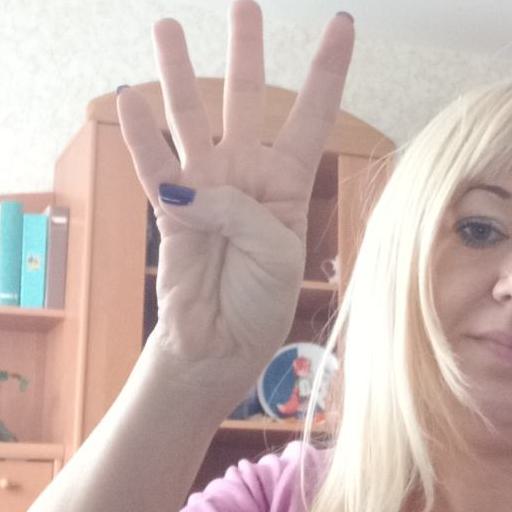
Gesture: four